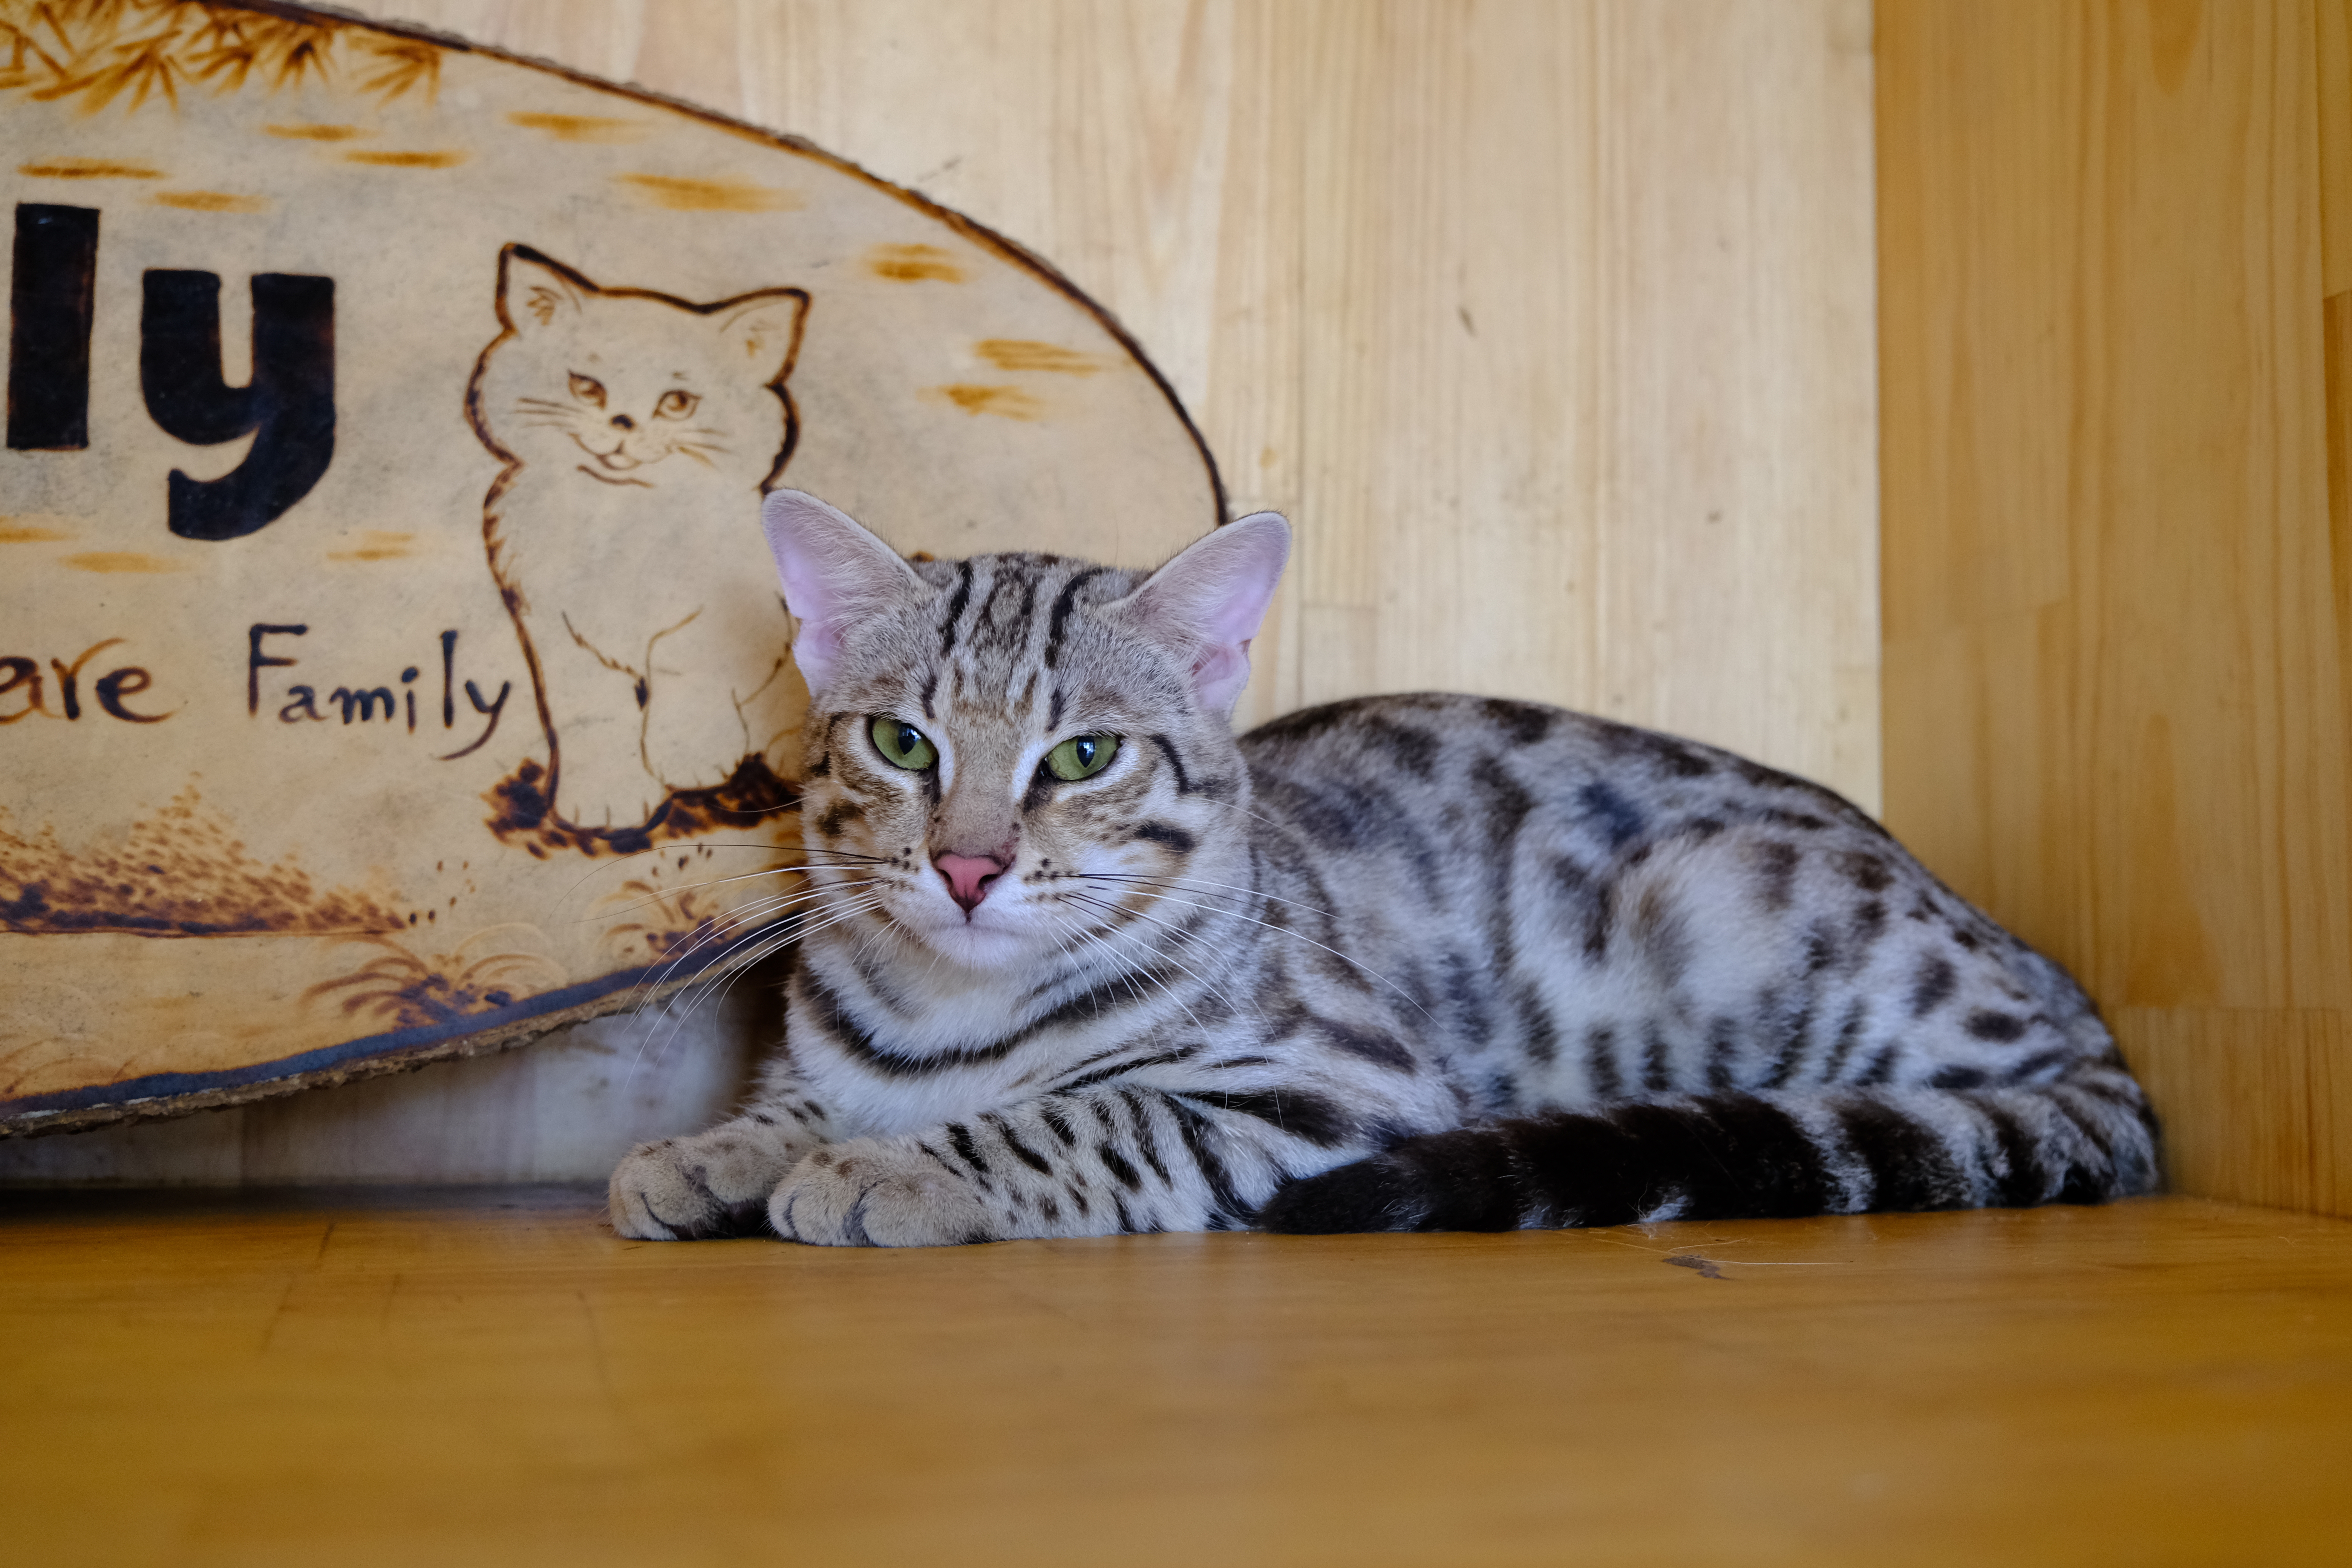
cats, bengal, cat, felidae, carnivore, small to medium sized cats, whiskers, fawn, snout, comfort, tail, paw, fur, domestic short haired cat, wood, Pet supply, hardwood, flooring, sitting, paper product